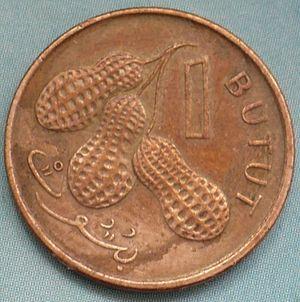
Le dalasi est la devise officielle de la Gambie depuis 1971, il est divisé en cent bututs.